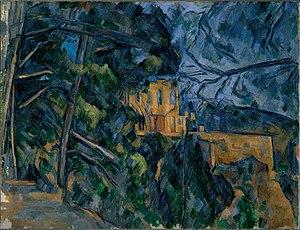
Pierre Tal Coat, pseudonyme de Pierre Jacob, né le 12 décembre 1905 à Clohars-Carnoët et mort le 11 juin 1985, est un peintre, graveur et illustrateur français de l'École de Paris.